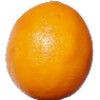
Label: images